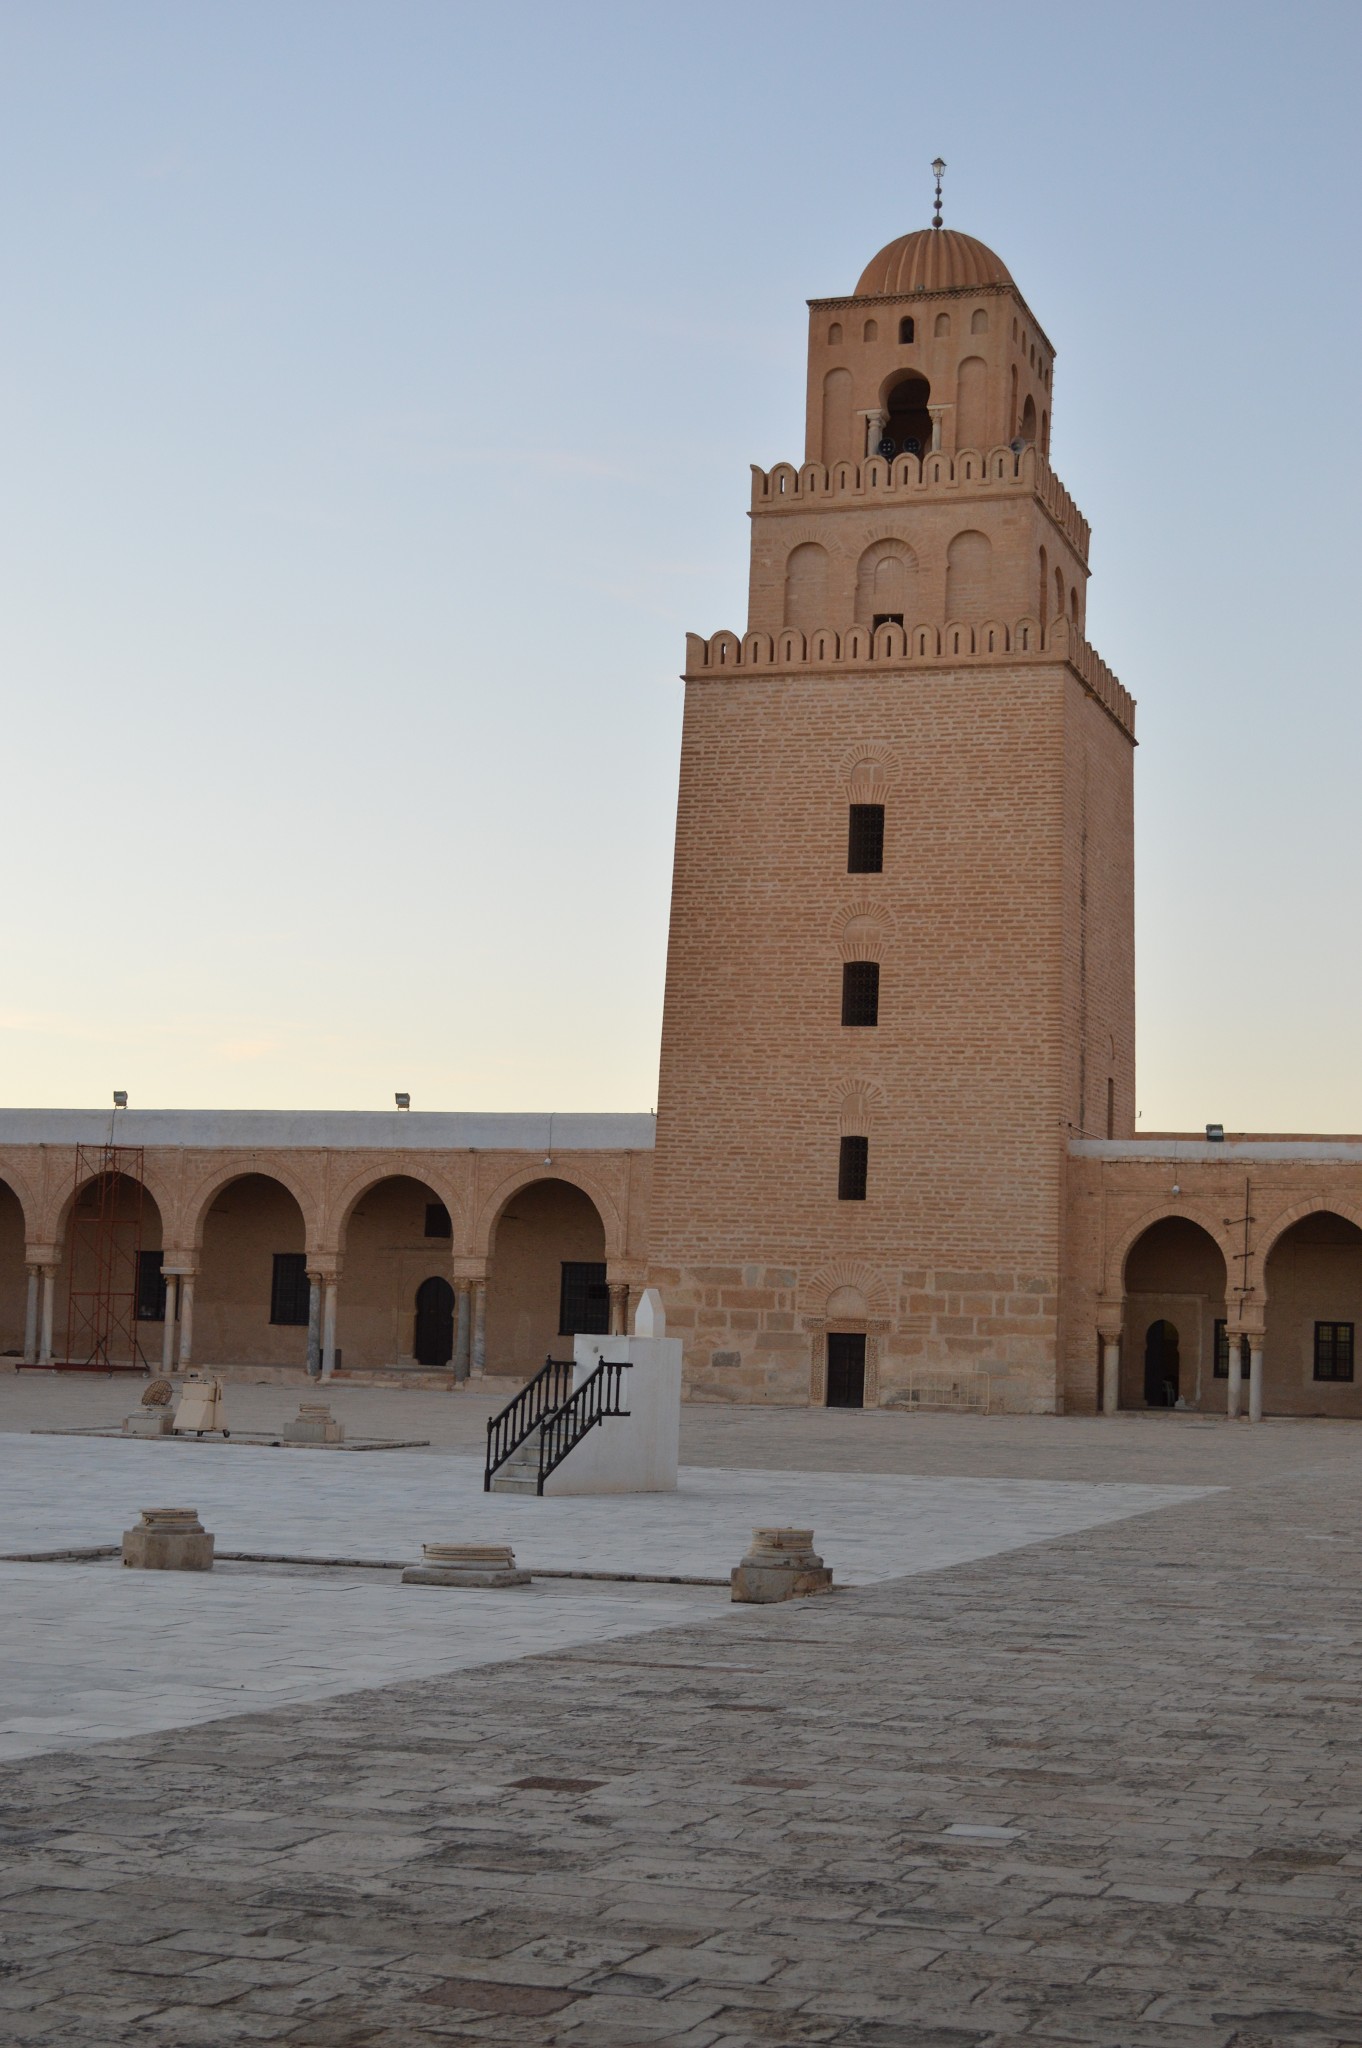
kairouan, building, landmark, historic site, architecture, place of worship, mosque, sky, tourism, fortification, facade, arch, landscape, caravanserai, city, town square, khanqah, tower, unesco world heritage site, vacation, monastery, plaza